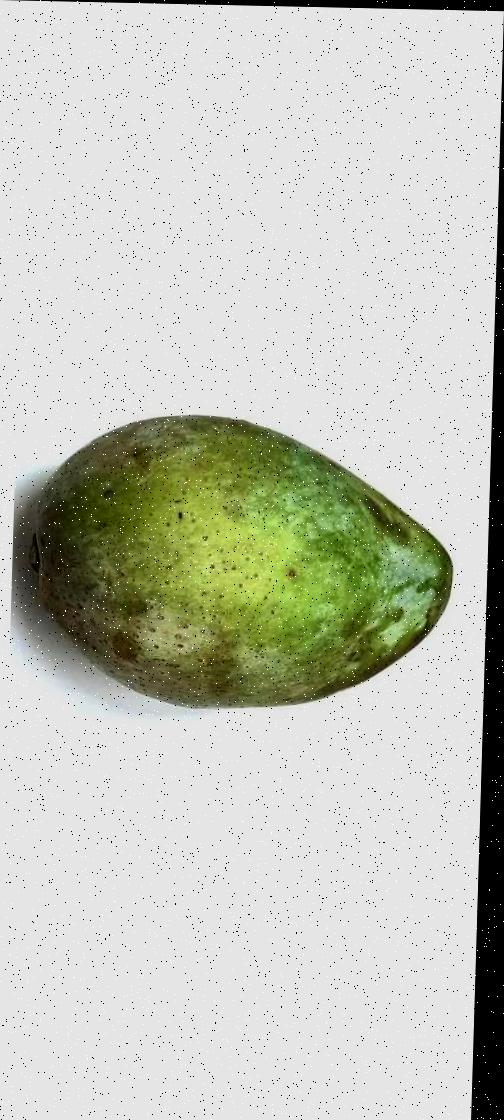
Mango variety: Fazli Classic